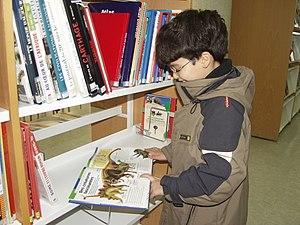
Enfant à la médiathèque de la Cité des sciences de Tunis
La Cité des sciences à Tunis est un établissement tunisien spécialisé dans la diffusion de la culture scientifique et technique à l'échelle nationale.